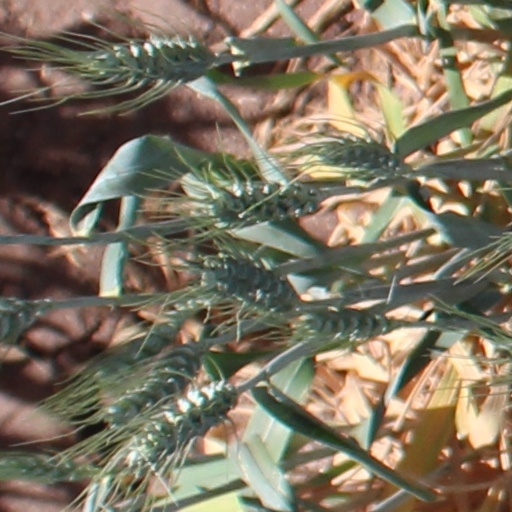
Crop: wheat